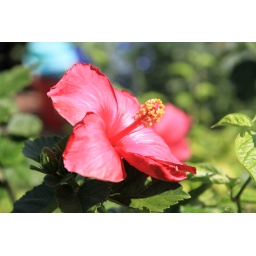
These are flowers from my aunties garden. She sells flowers in the market